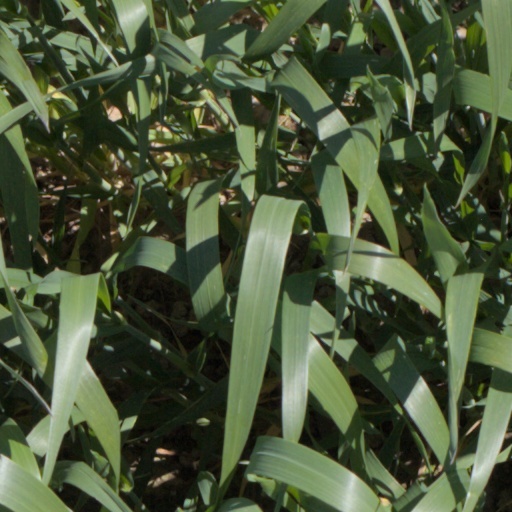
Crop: wheat